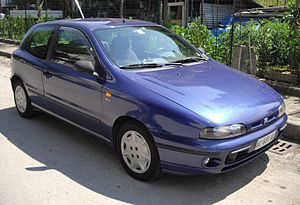
Fiat Bravo / Bravo (type 182)
Fiat Bravo (1995−2001)
Fiat Bravo er en lille mellemklassebil fra den italienske bilfabrikant Fiat. Den blev bygget fra efteråret 1995 til sommeren 2001 og afløste Fiat Tipo.